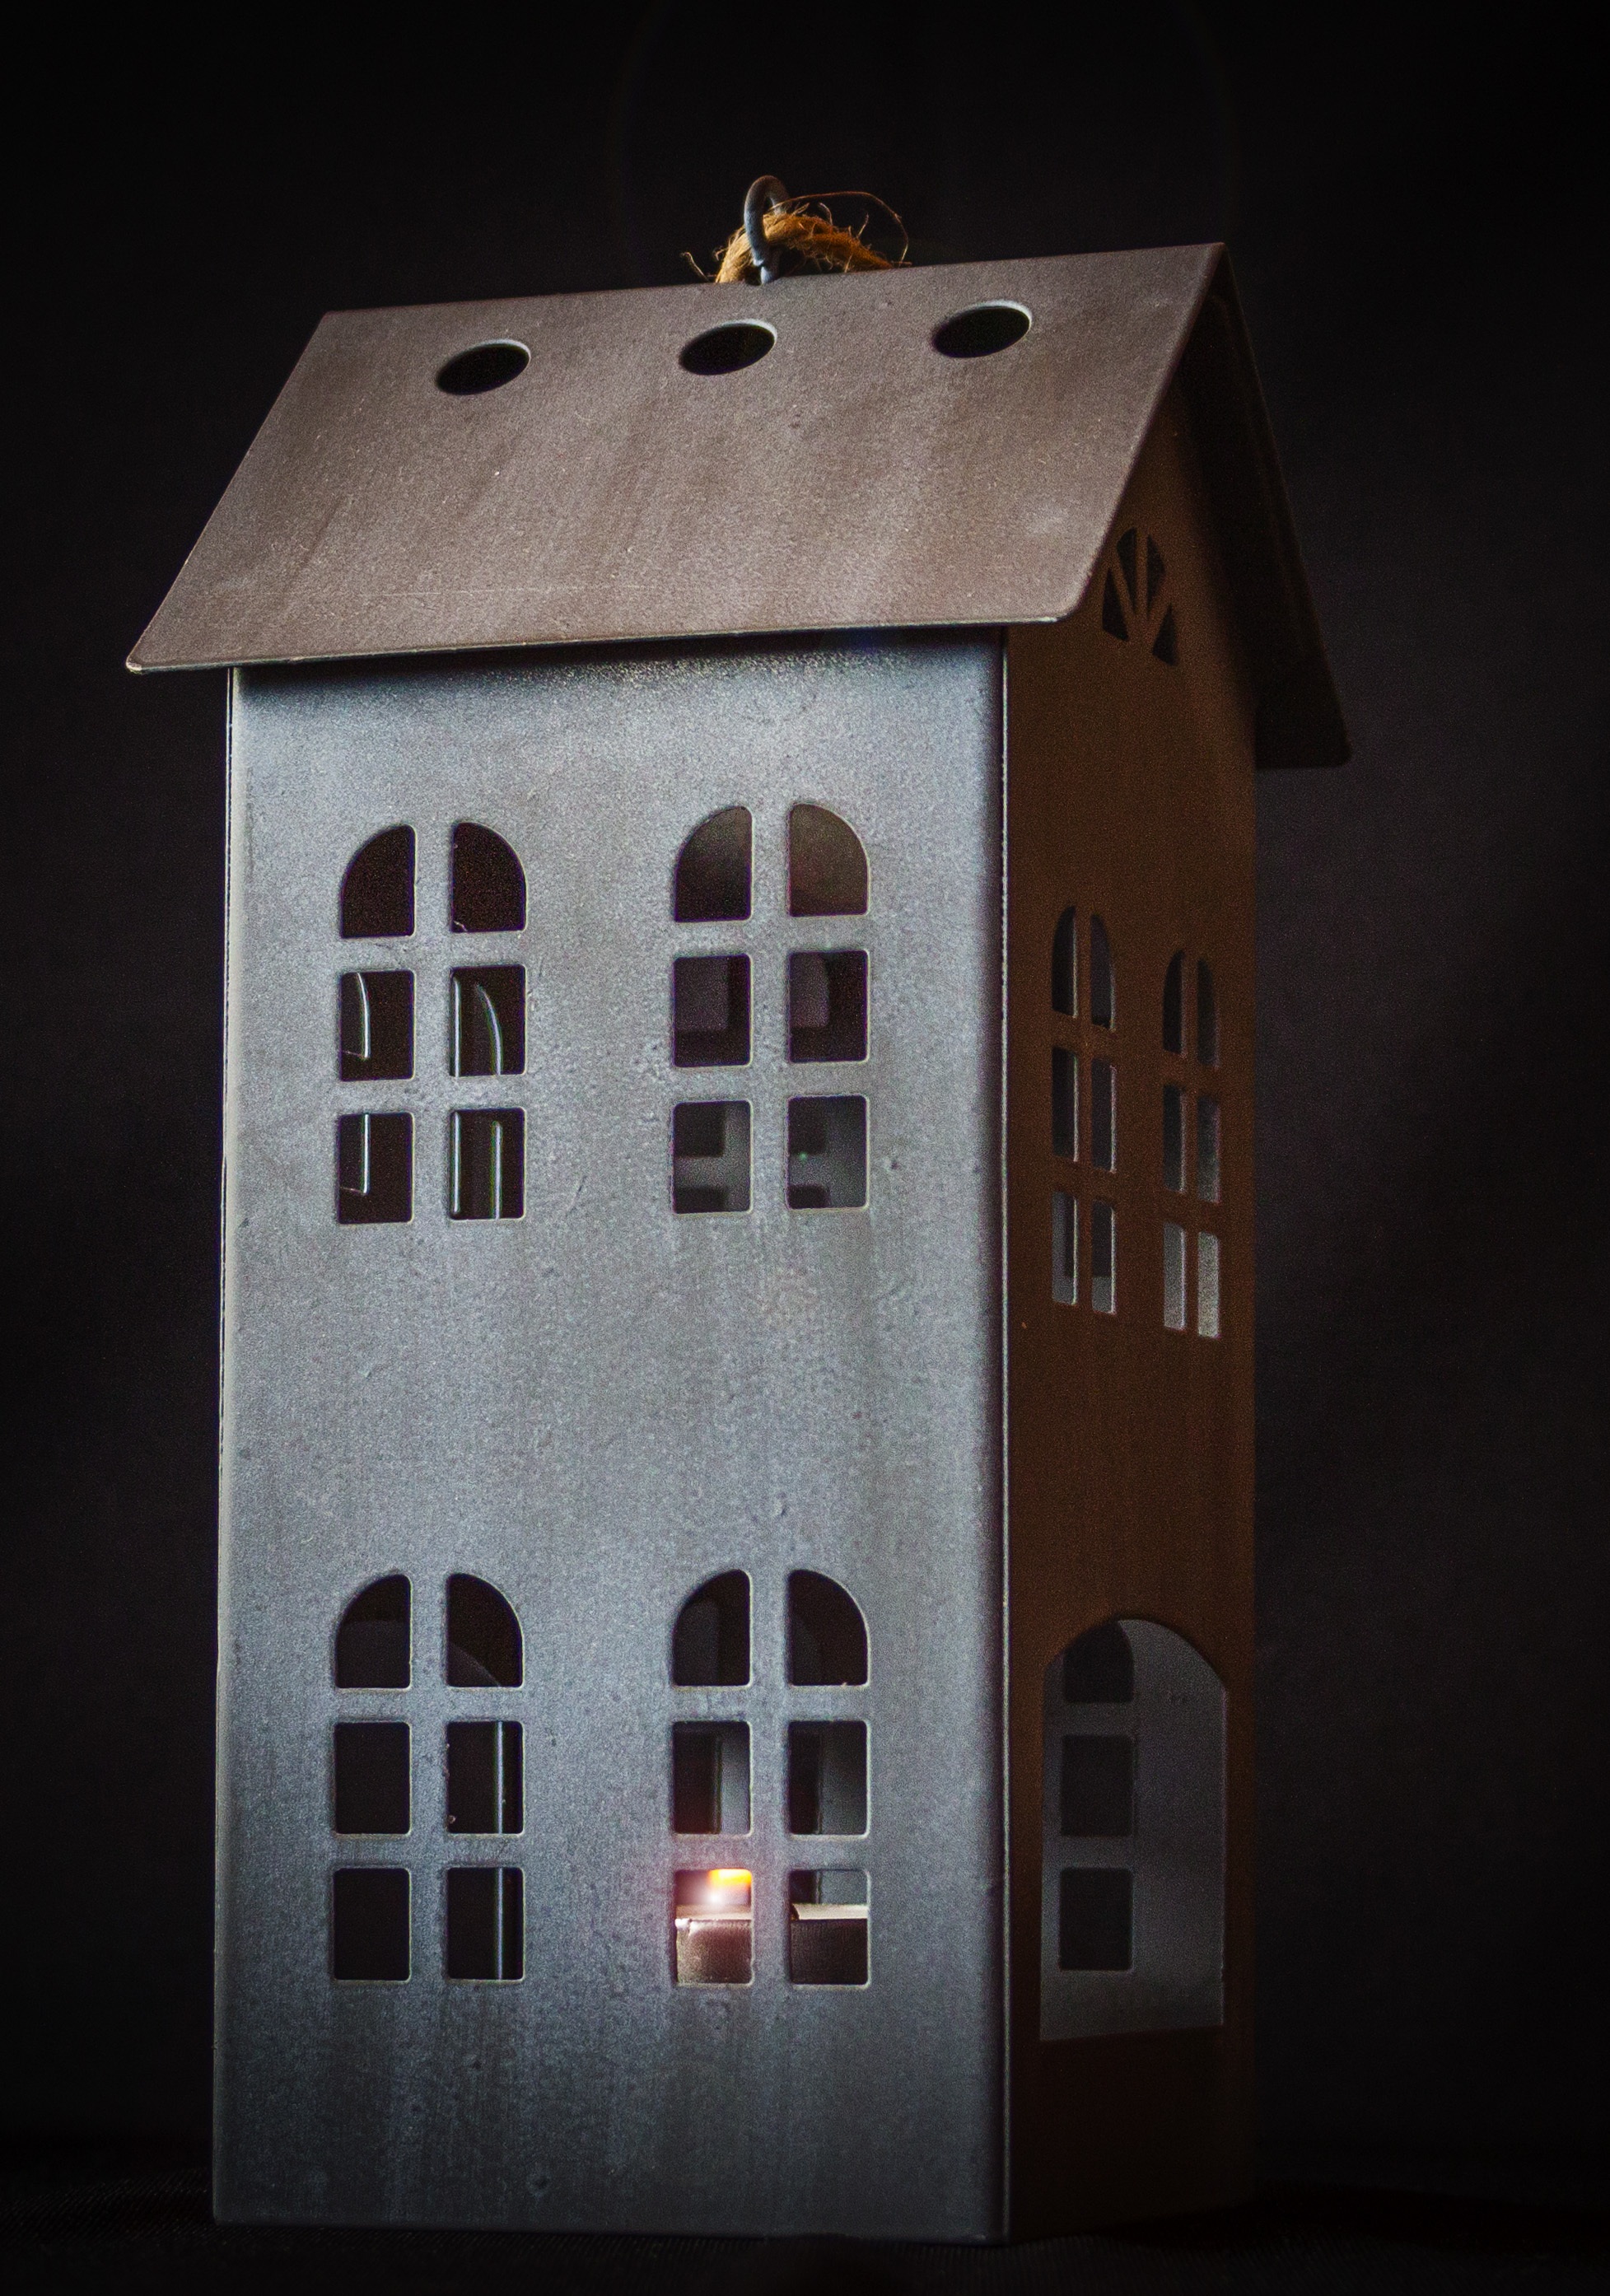
house, building, home, decoration, facade, cool image, i, trim